Danny Pudi

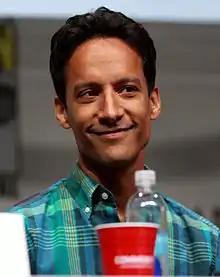
Pudi in July 2013

Daniel Mark Pudi (born March 10, 1979) is an American actor and director. His roles include Abed Nadir on the NBC sitcom "Community" (2009–2015), for which he received three nominations for the Critics' Choice Television Award for Best Supporting Actor in a Comedy Series and one nomination for the TCA Award for Individual Achievement in Comedy. He also has starred as Brad Bakshi in the Apple TV+ comedy series "Mythic Quest" and was the voice of Huey Duck on the 2017 reboot of "DuckTales".